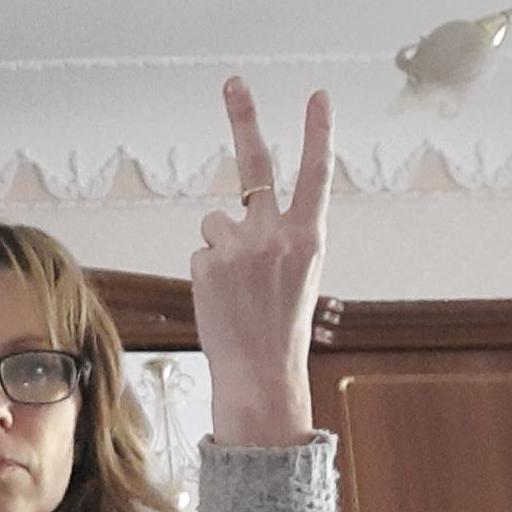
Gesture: peace_inverted